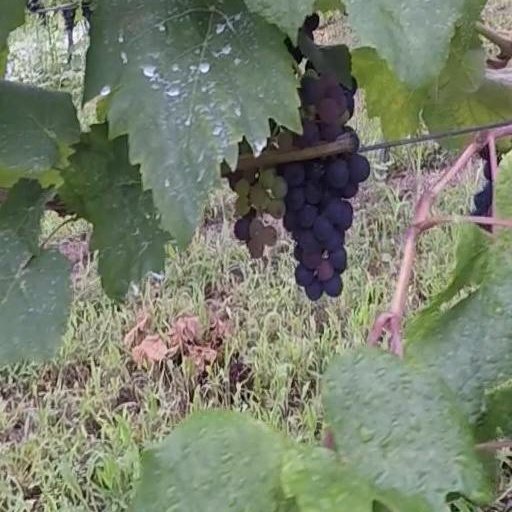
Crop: grape